USS Walker (DD-517)

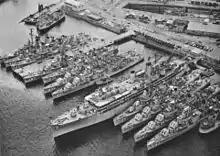
"Walker" at Yokosuka, circa 1960.

On 4 January 1964, "Walker" commenced a two-week tender availability at Pearl Harbor with . On 31 January, the ship officially entered the Pearl Harbor Naval Shipyard for overhaul. The completion of yard overhaul on 30 April marked the commencement of local exercises in preparation for refresher training. On 19 May, "Walker" took part in the filming of the movie "None But The Brave" at the island of Kauai. After a month of refresher training and an administrative inspection, the escort destroyer underwent upkeep which took her through June.